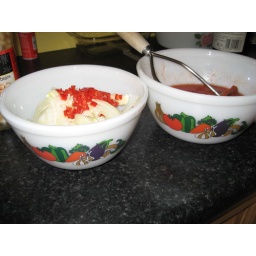
just have to chop some bacon and put it all in a pot with the white beans.